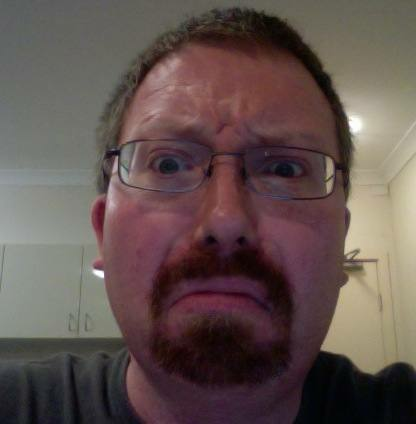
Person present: Yes